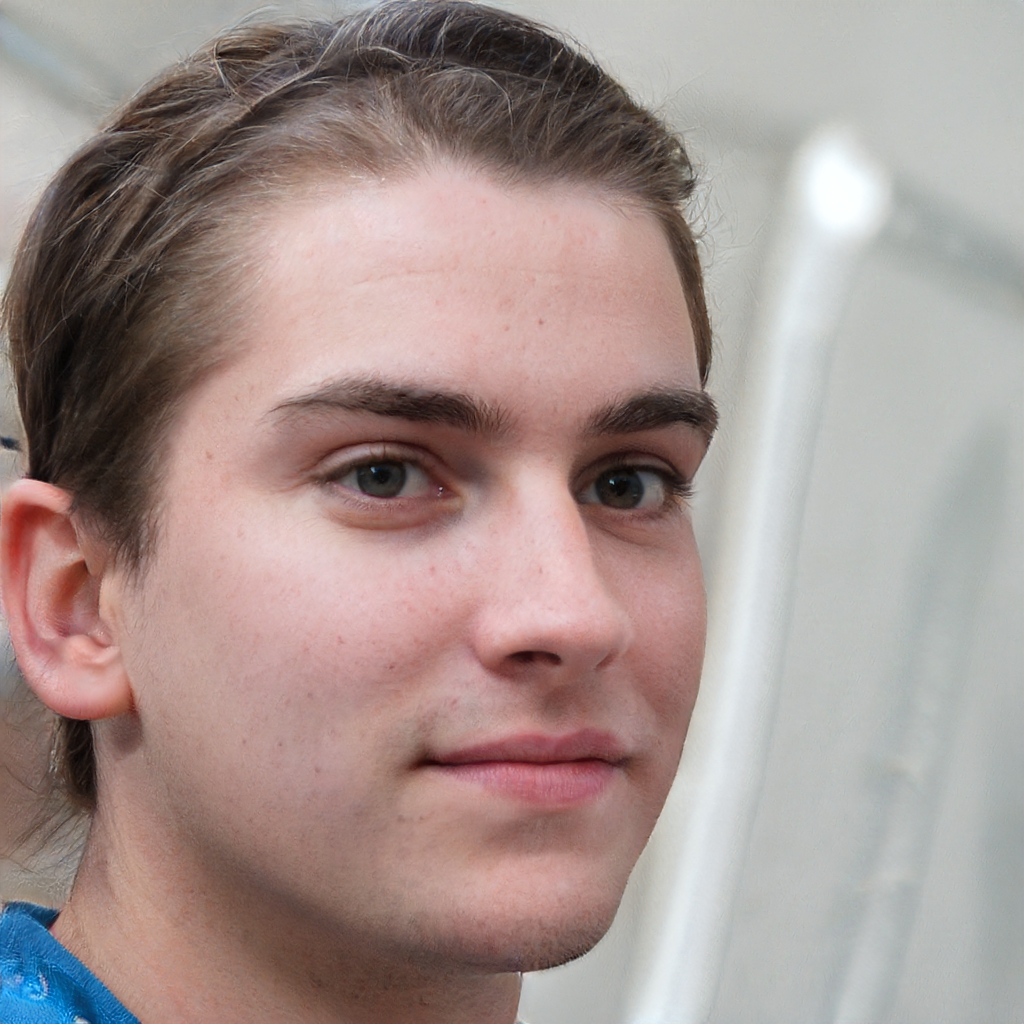
Gender: Male